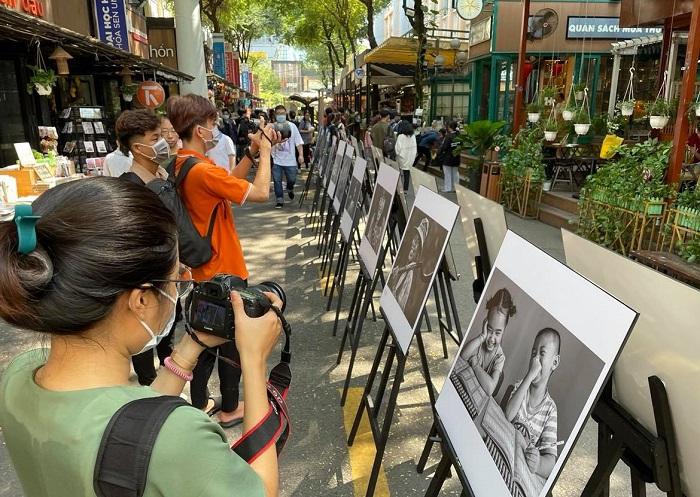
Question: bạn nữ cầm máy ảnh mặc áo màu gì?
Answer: màu xanh lá